Question: Please indicate a possible affordance area of the frisbee that can be used for holding
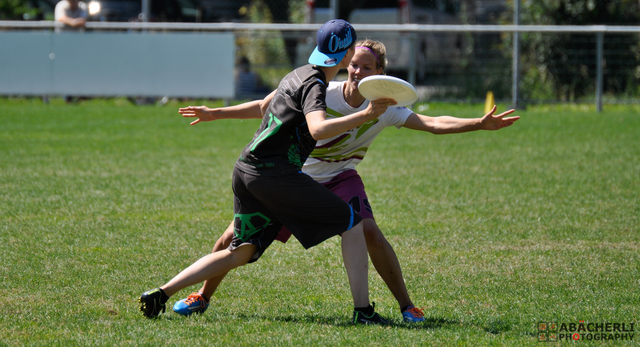
Answer: [354.308, 73.105, 418.966, 111.462]